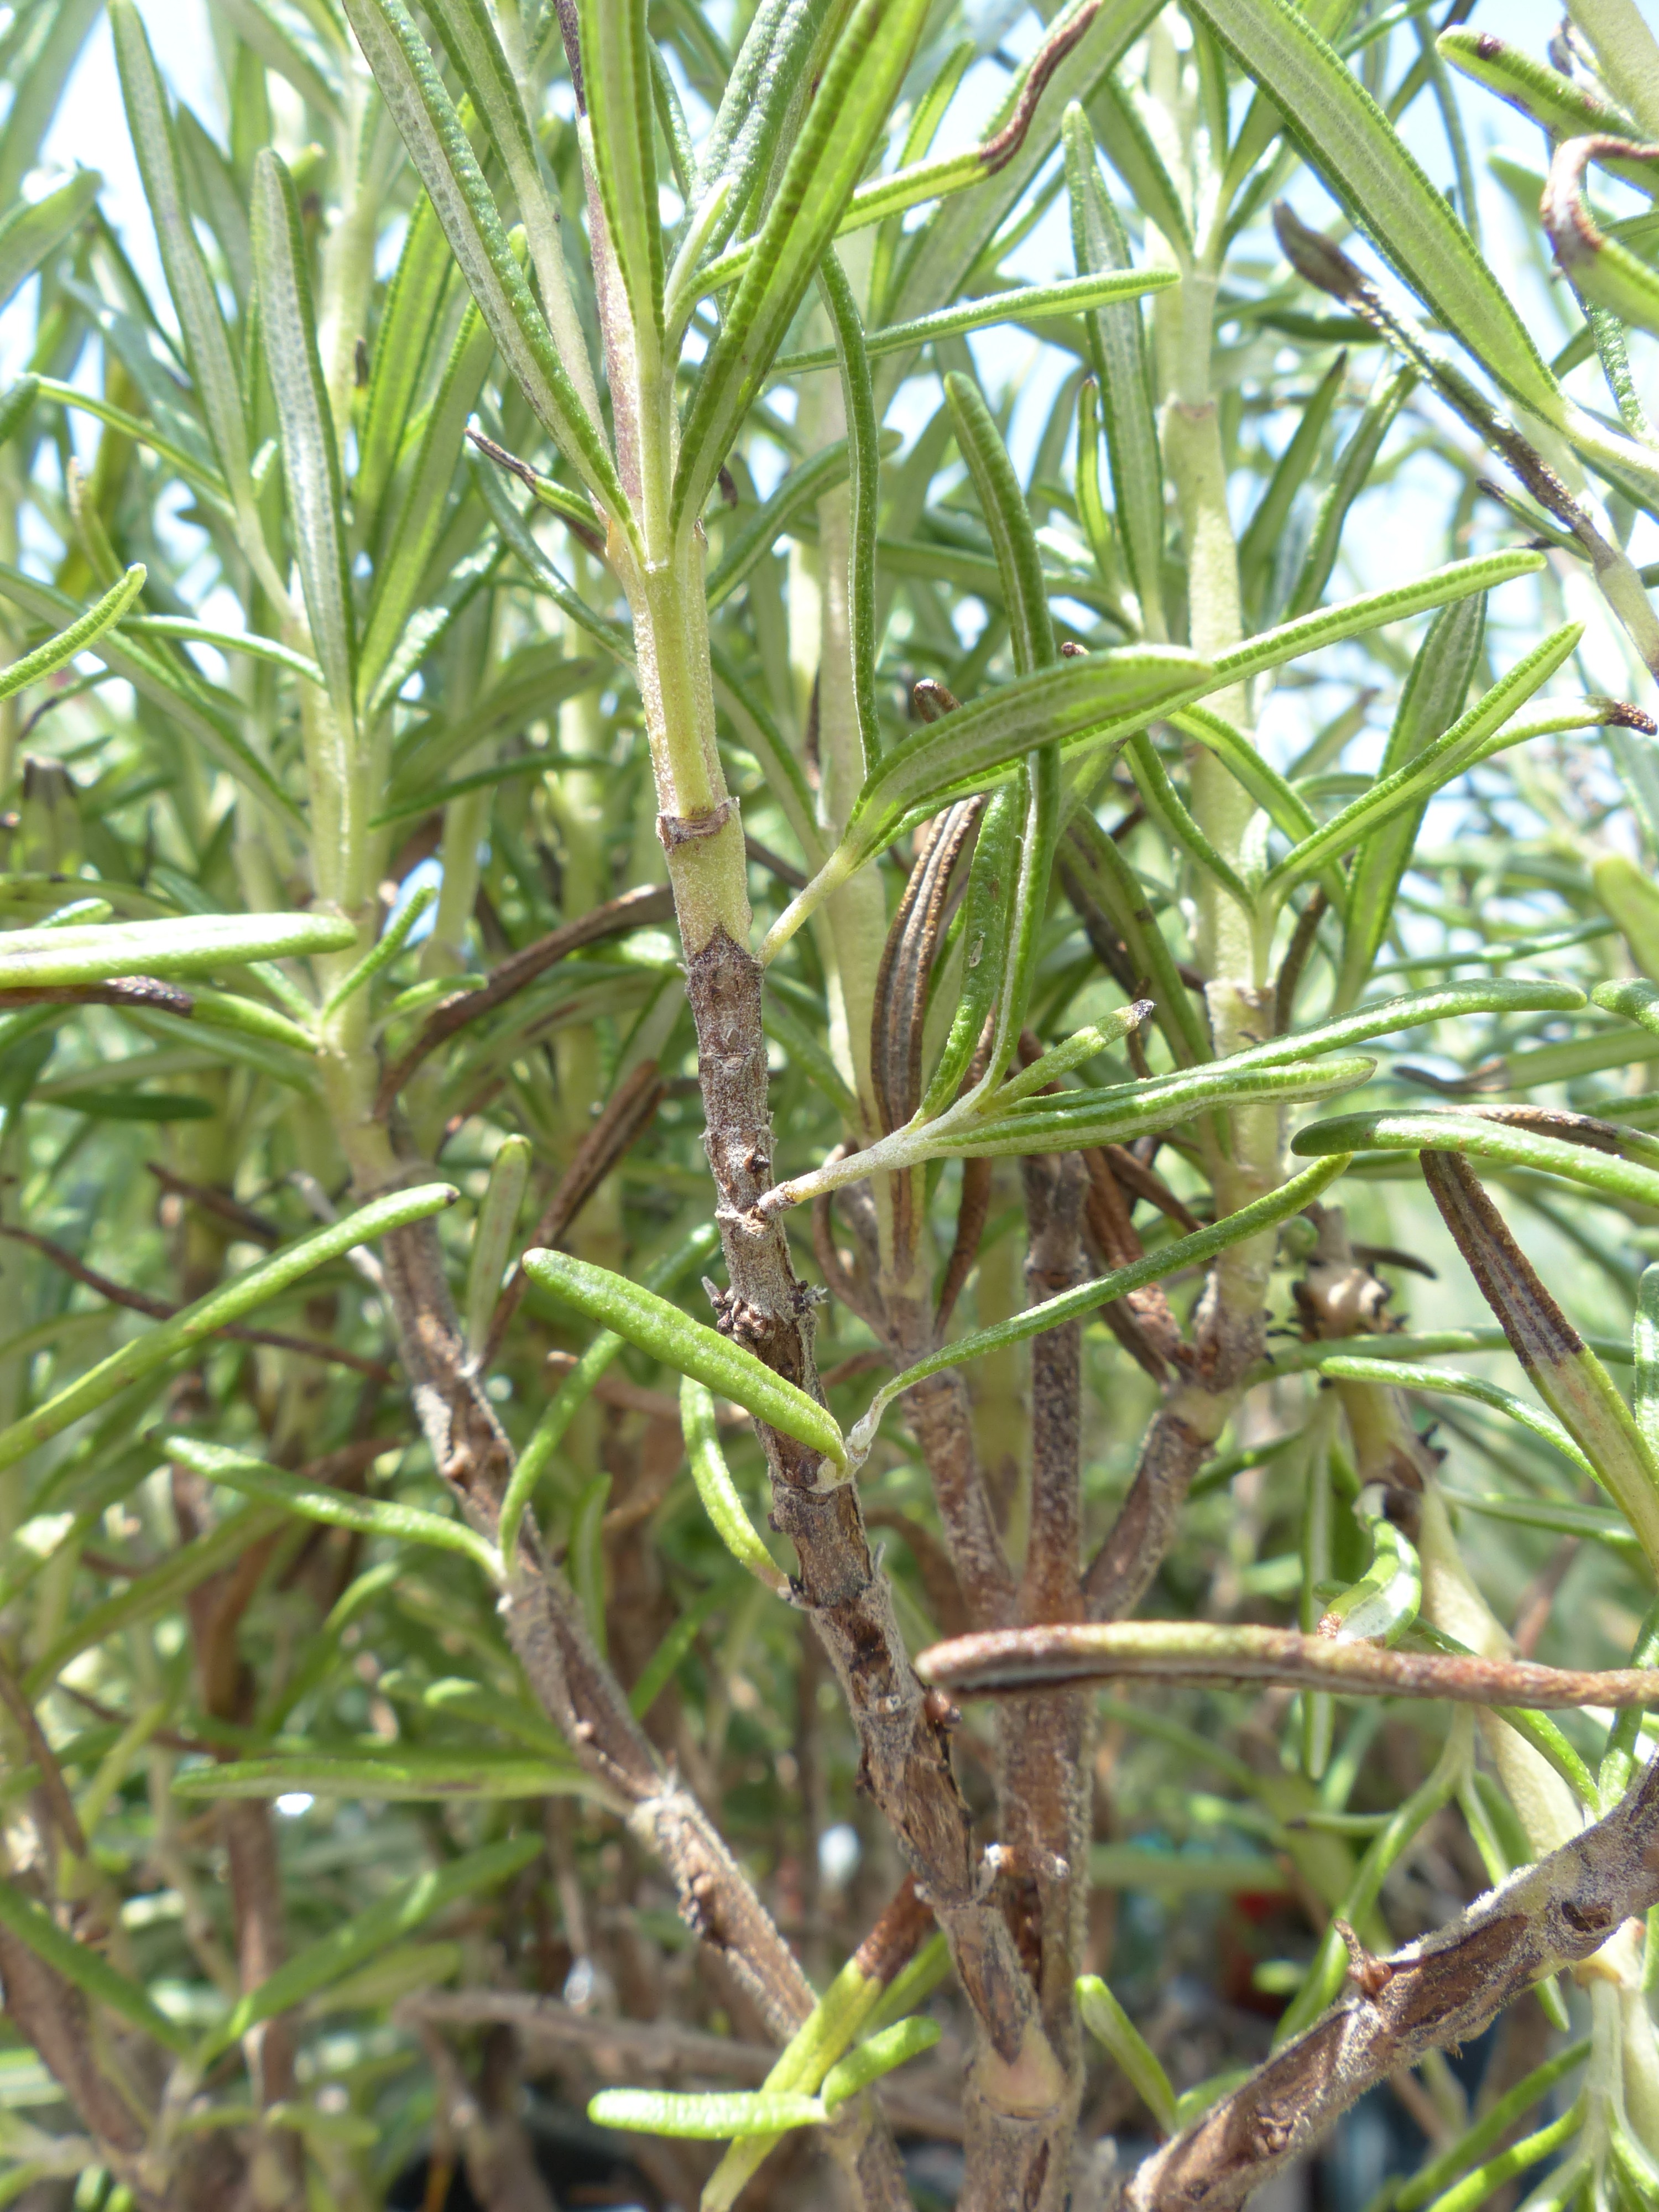
grass, plant, flower, food, mediterranean, spice, herb, produce, crop, evergreen, botany, agriculture, flora, shrub, periwinkle, bamboo, rosemary, aromatic, kitchen spice, kitchen herb, flowering plant, lamiaceae, scented plant, rosmarinus, mediterranean cuisine, semi shrub, rosmarinus officinalis, grass family, land plant, provence kr utermischung, barbecue spice